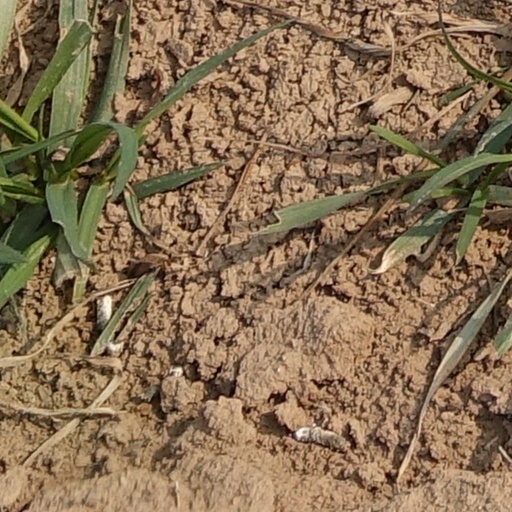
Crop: wheat